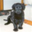
Label: dog